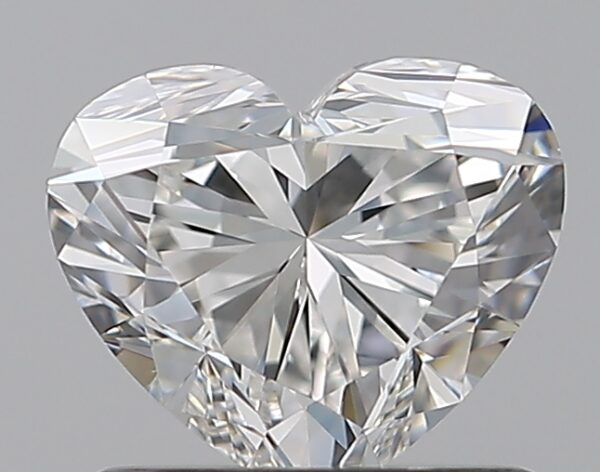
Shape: heart
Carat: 0.9
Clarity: VVS2
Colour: G
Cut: EX
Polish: EX
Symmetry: EX
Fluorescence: N
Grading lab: GIA
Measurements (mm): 5.58 x 6.61 x 4.01